History of Australia (1788–1850)

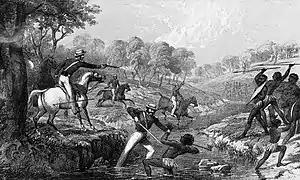
Mounted police engaging Aboriginal men during the Slaughterhouse Creek Massacre of 1838

In 1824, the Moreton Bay penal settlement was established on the site of present-day Brisbane as a place of secondary punishment. In 1842, the penal colony was closed and the area was opened for free settlement. By 1850 the population of Brisbane had reached 8,000 and increasing numbers of pastoralists were grazing cattle and sheep in the Darling Downs west of the town. However, several attempts to establish settlements north of the Tropic of Capricorn had failed, and the settler population in the north remained small. Frontier violence between settlers and the Indigenous population became severe as pastoralism expanded north of the Tweed River. A series of disputes between northern pastoralists and the government in Sydney led to increasing demands from the northern settlers for separation from New South Wales. In 1857, the British government agreed to the separation and in 1859 the colony of Queensland was proclaimed. The settler population of the new colony was 25,000 and the vast majority of its territory was still occupied by its traditional owners.